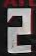
Number: 2